Chatree Chimtalay

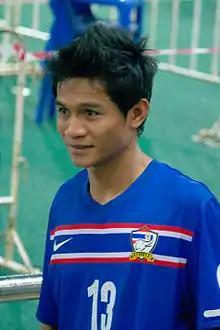
Chimtalay in 2011

Chatree Chimtalay (born 14 December 1983) is a Thai retired professional footballer who played as a forward and also centre-back.